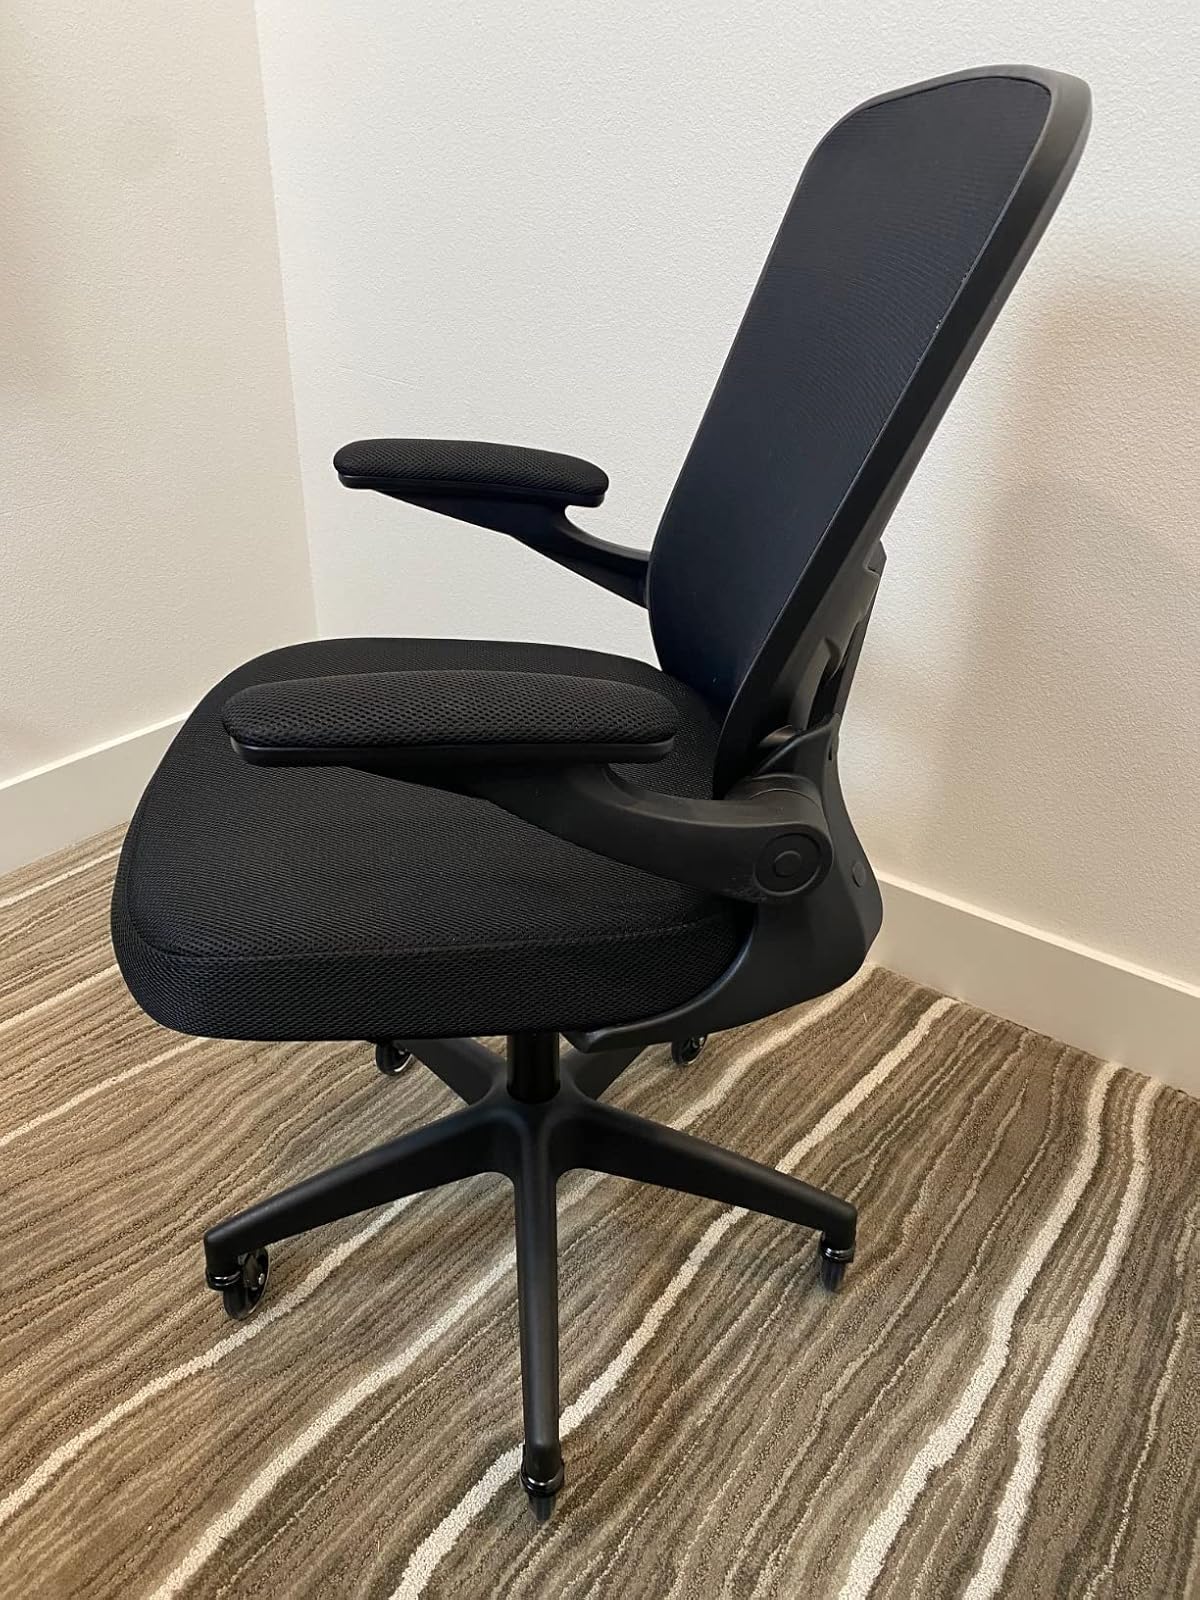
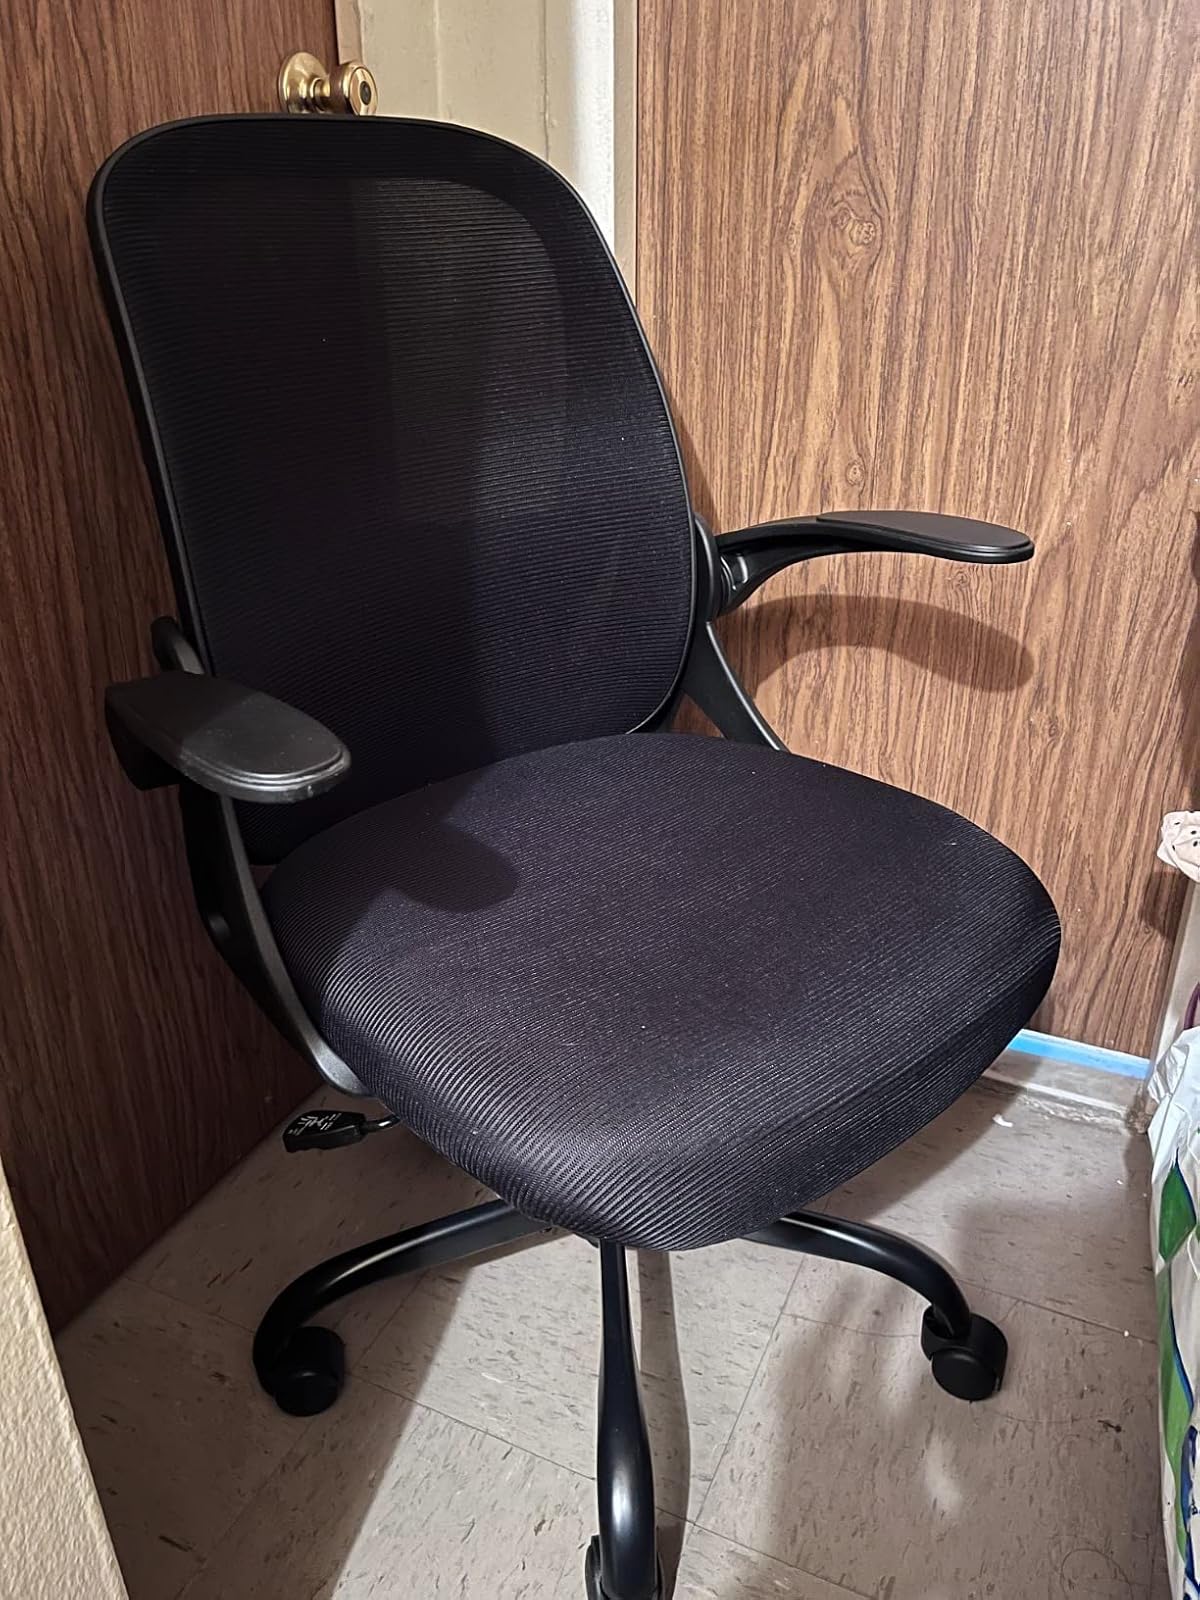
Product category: items_chair
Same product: no